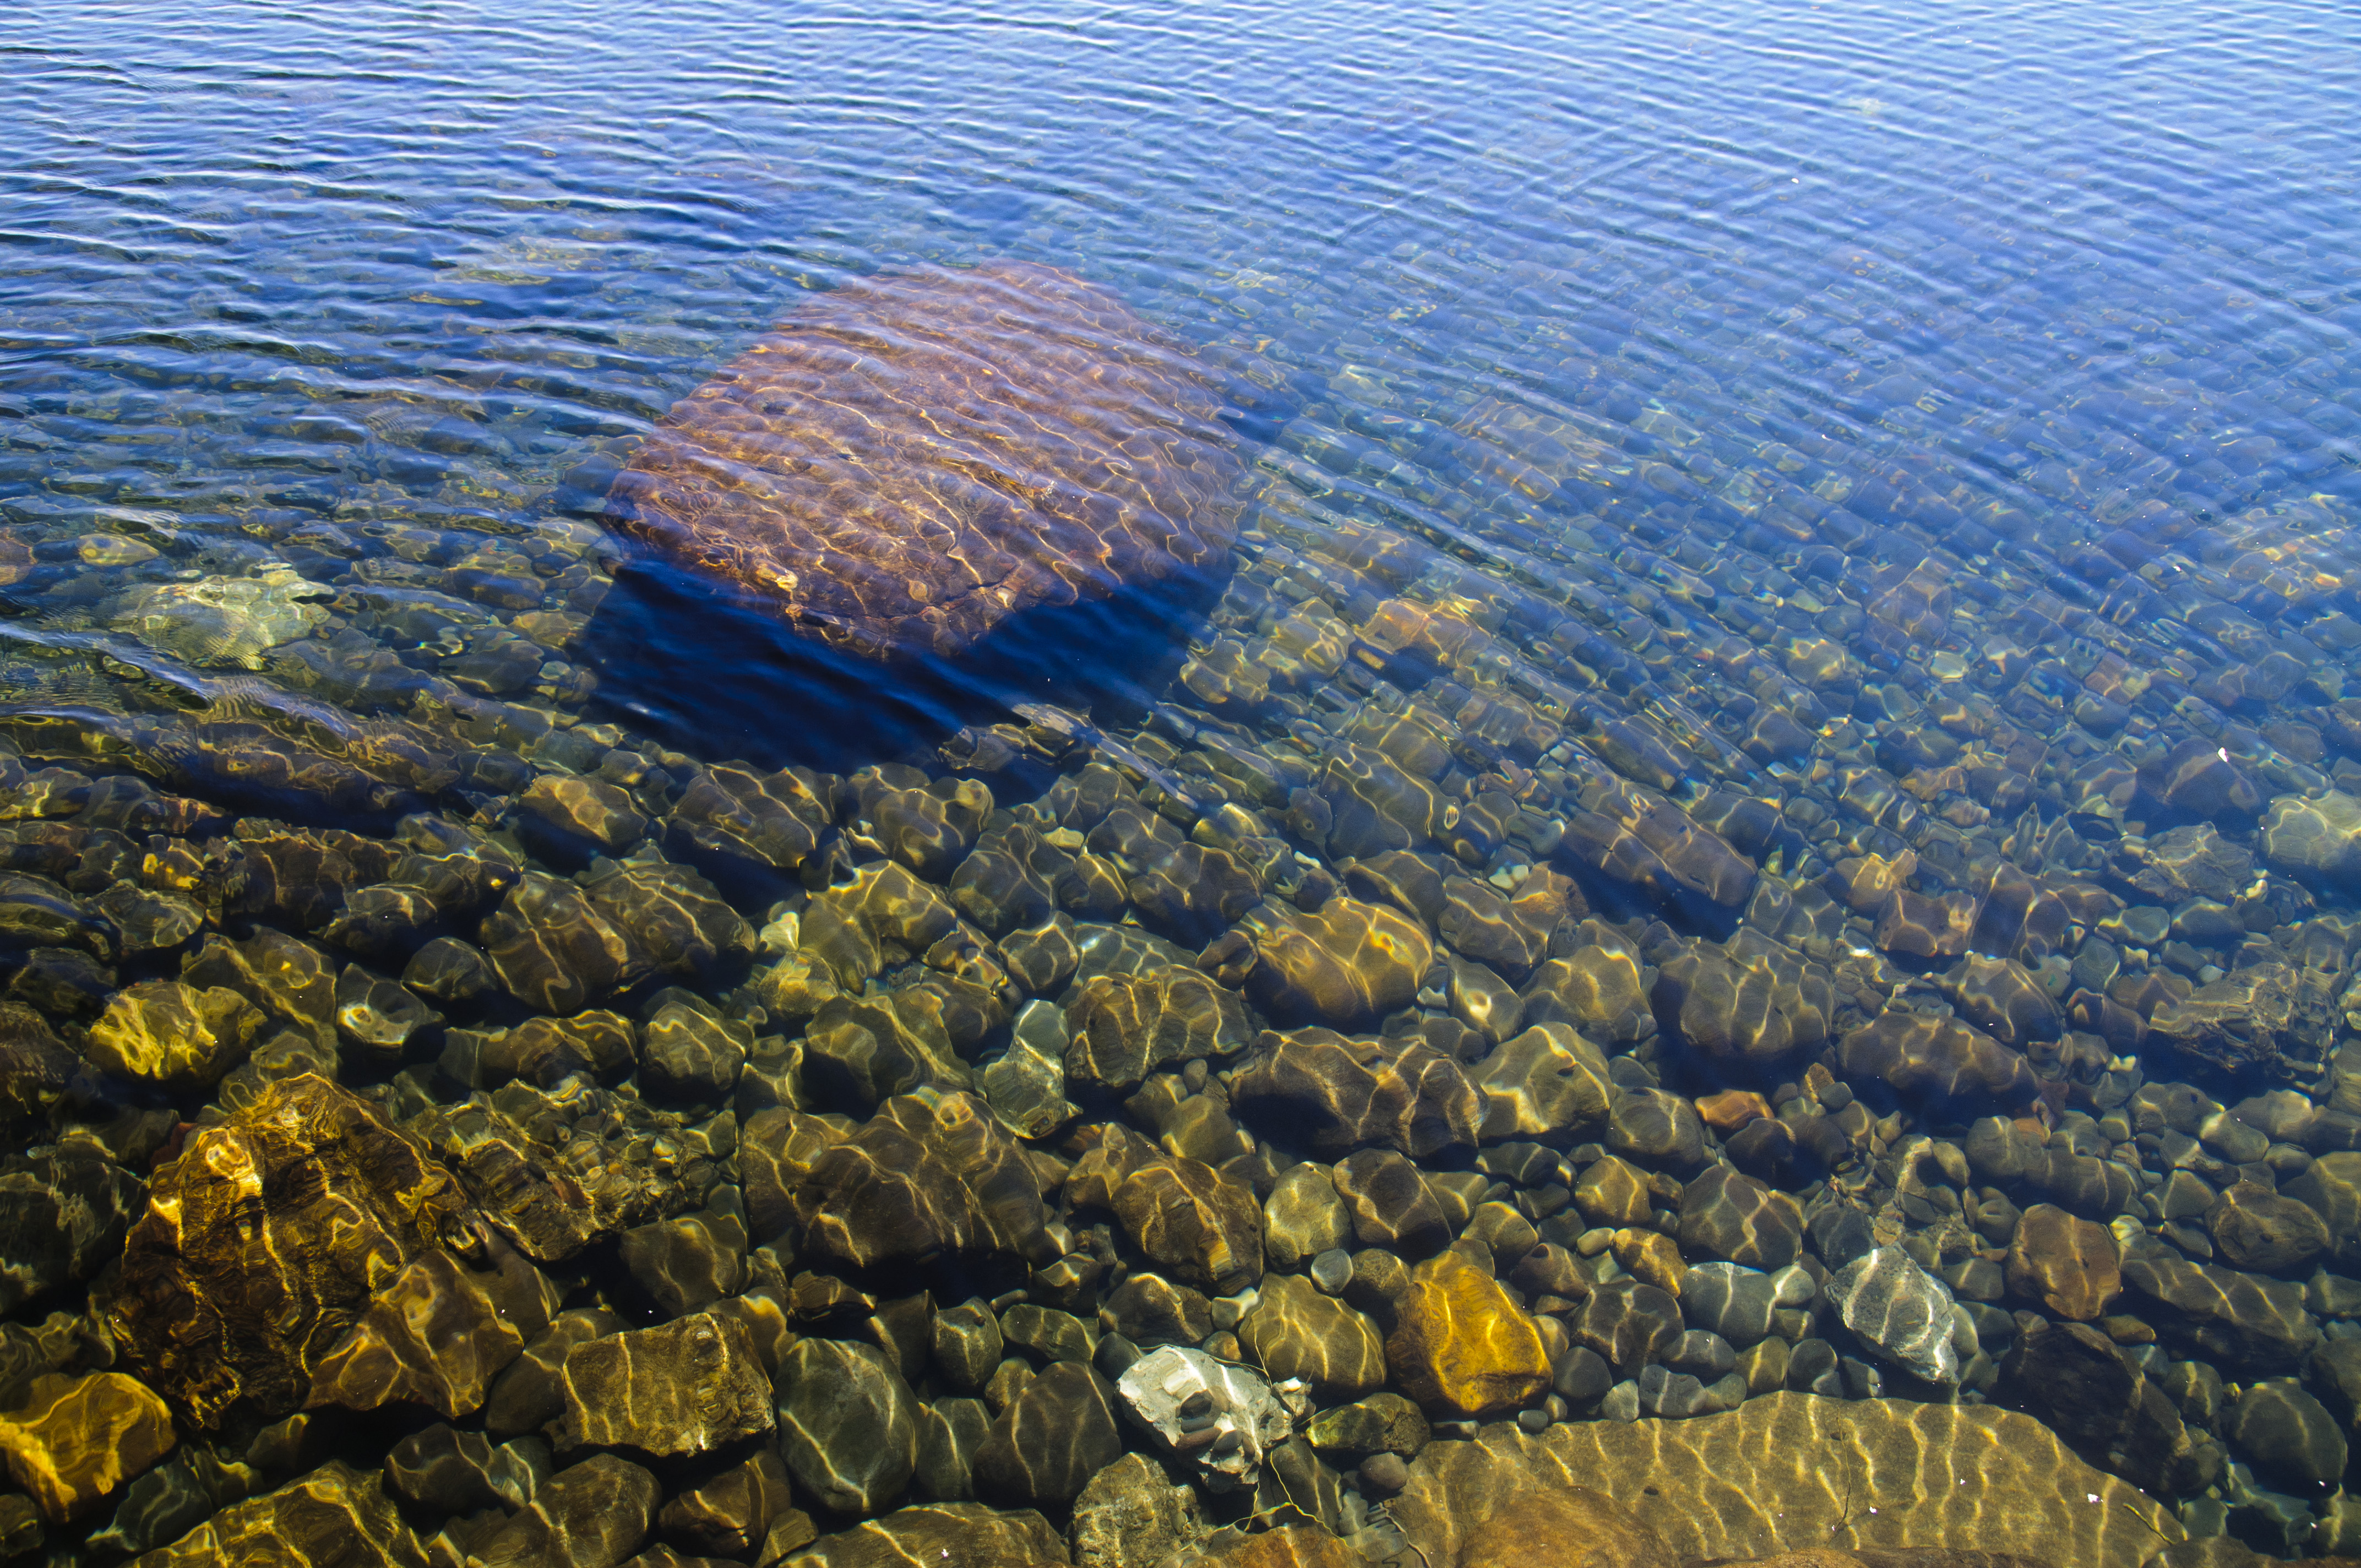
sea, coast, rock, ocean, horizon, sunlight, shore, underwater, nikon, terrain, coral, coral reef, chile, reef, geology, habitat, ecosystem, d300, landform, aerial photography, natural environment